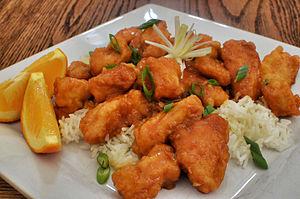
Le poulet à l'écorce de mandarine appelé orange chicken en anglais est un plat chinois, d'après Eileen Yin-Fei Lo, originaire de la cuisine du Hunan ; les sites chinois le classent dans la cuisine du Sichuan. Il est classé dans les plats au goût écorce de mandarine.